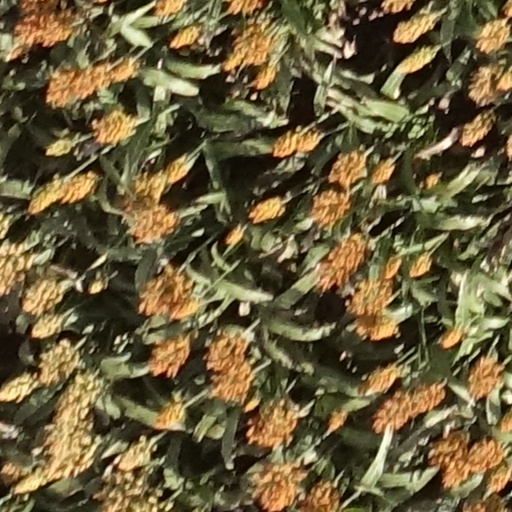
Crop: sorghum